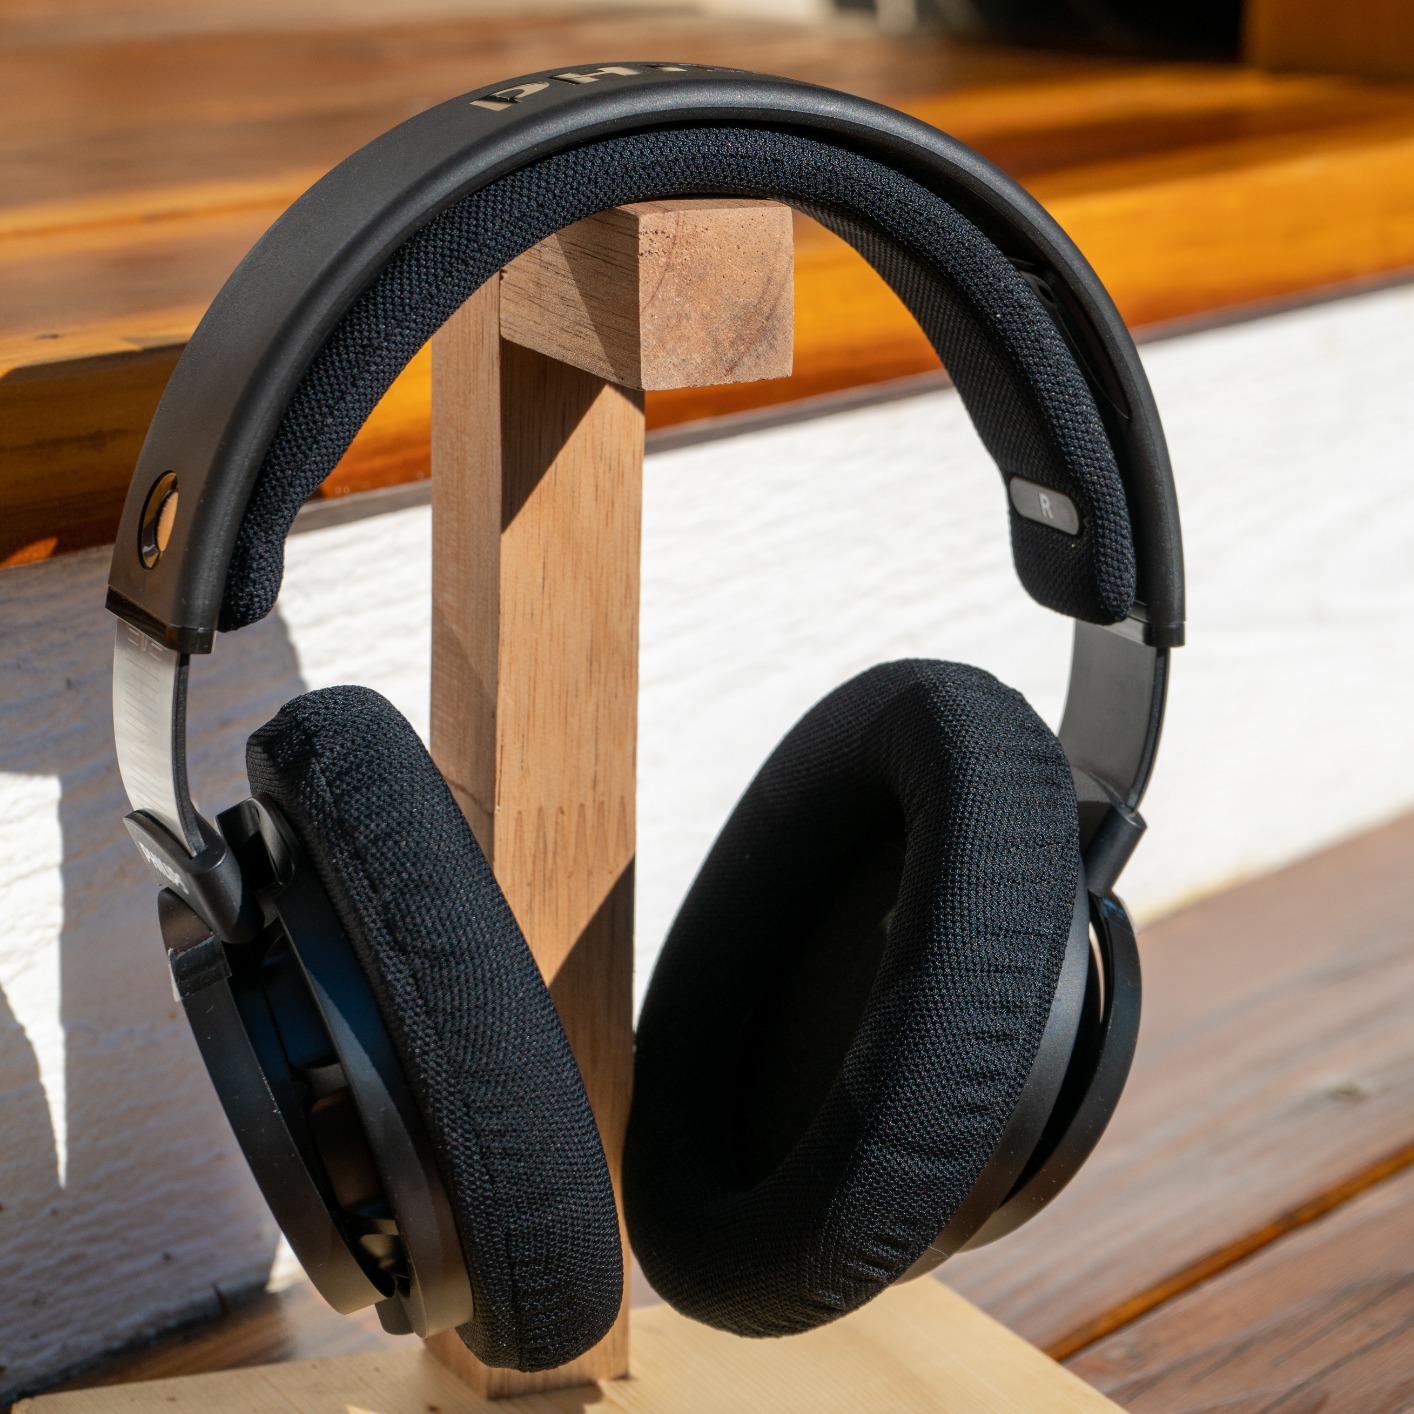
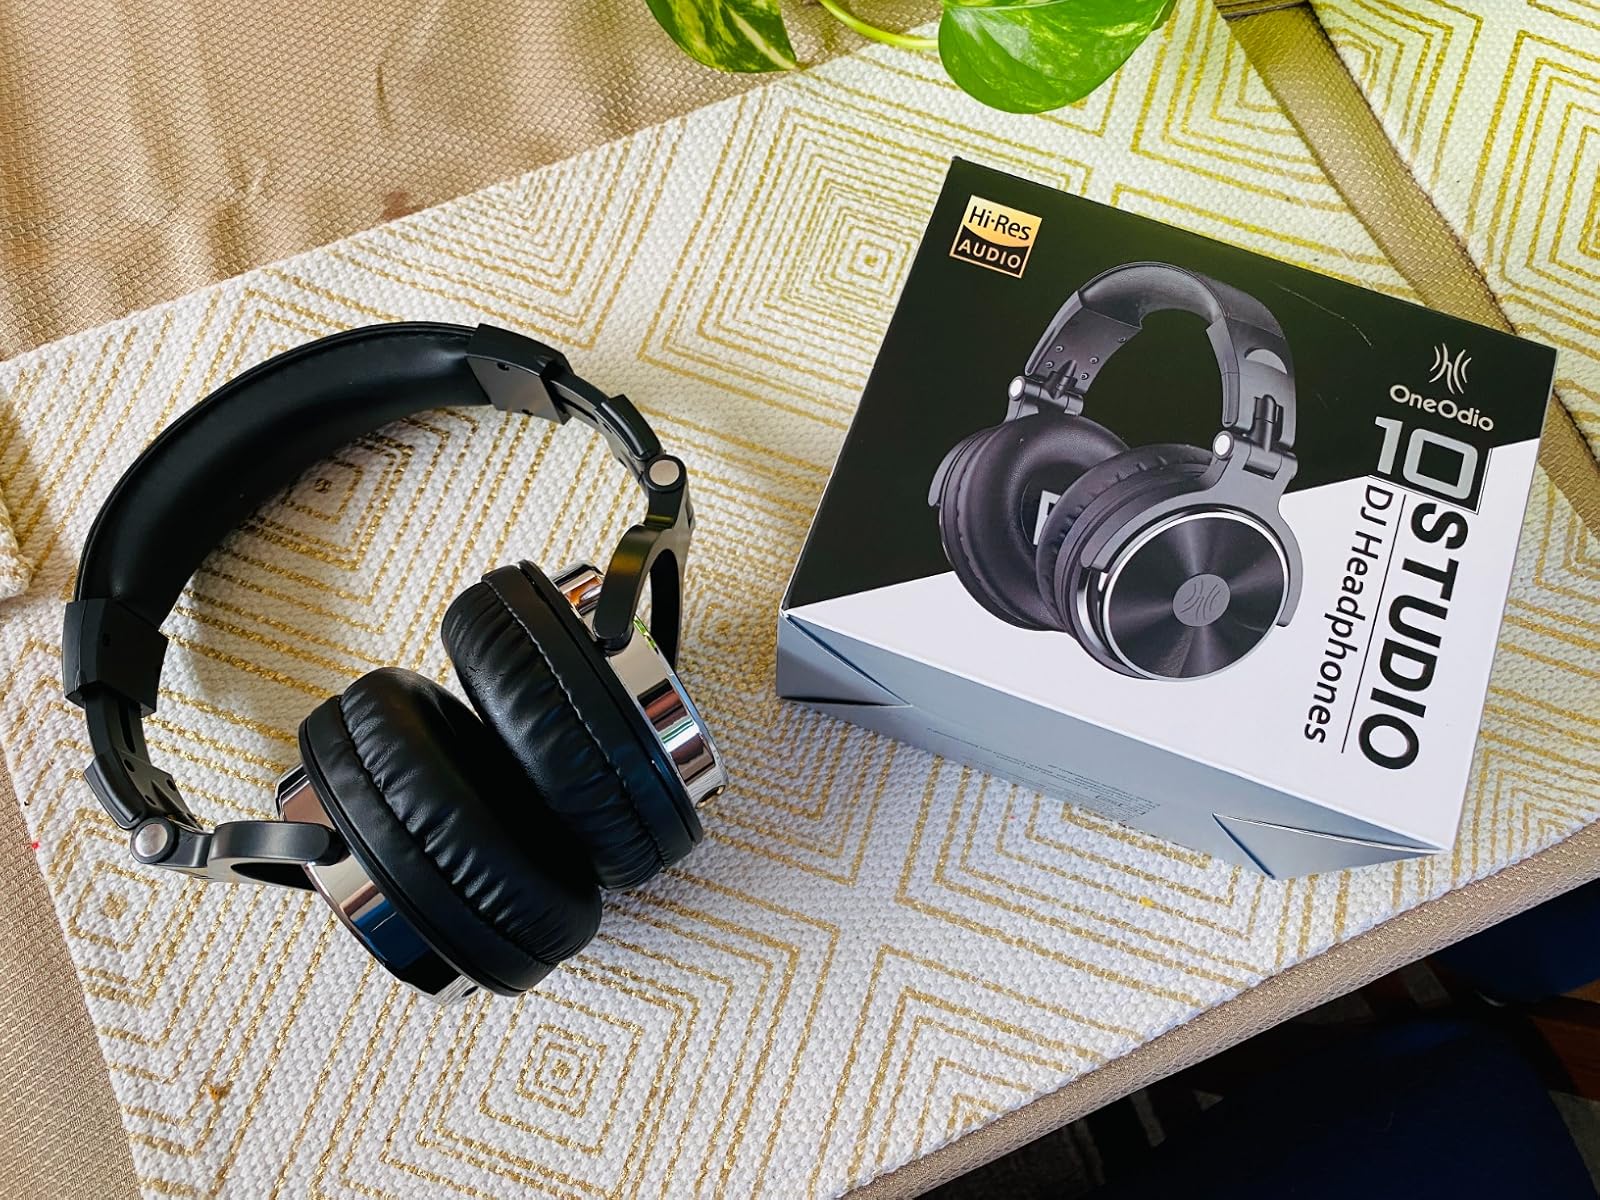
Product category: headphones
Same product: no